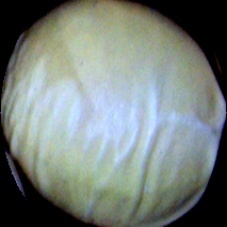
Label: Immature